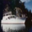
Label: ship